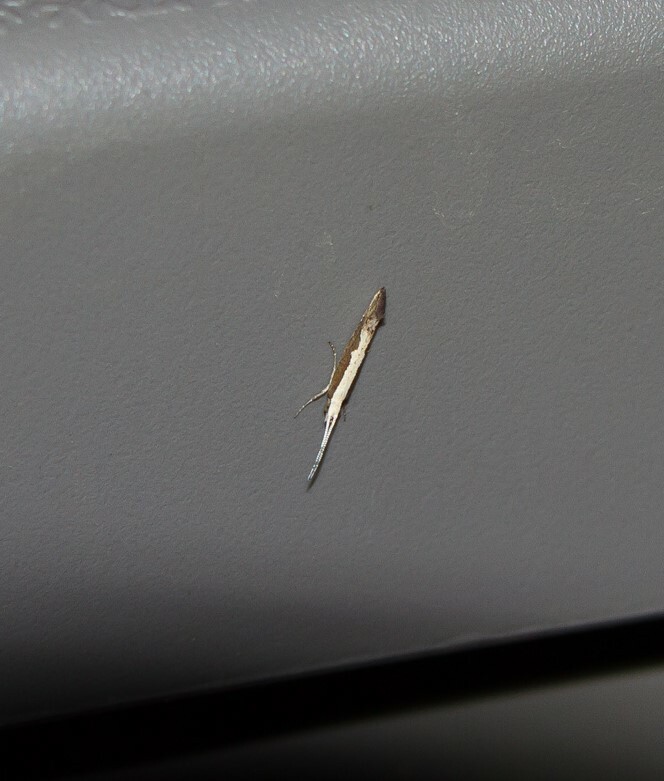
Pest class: diamondback_moth